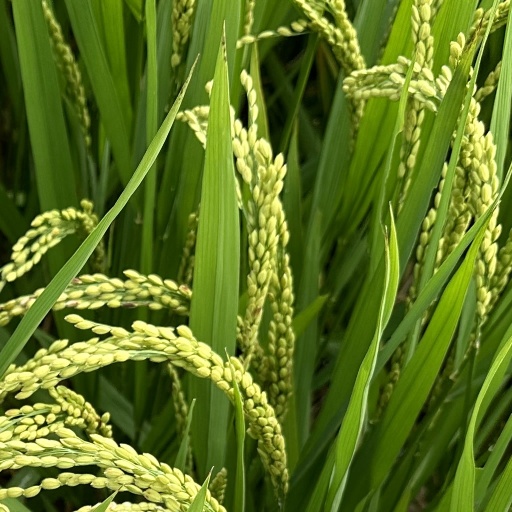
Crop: rice